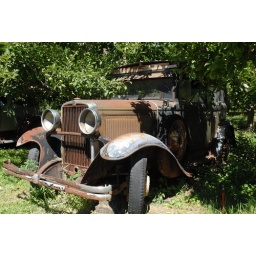
abandoned car in a field